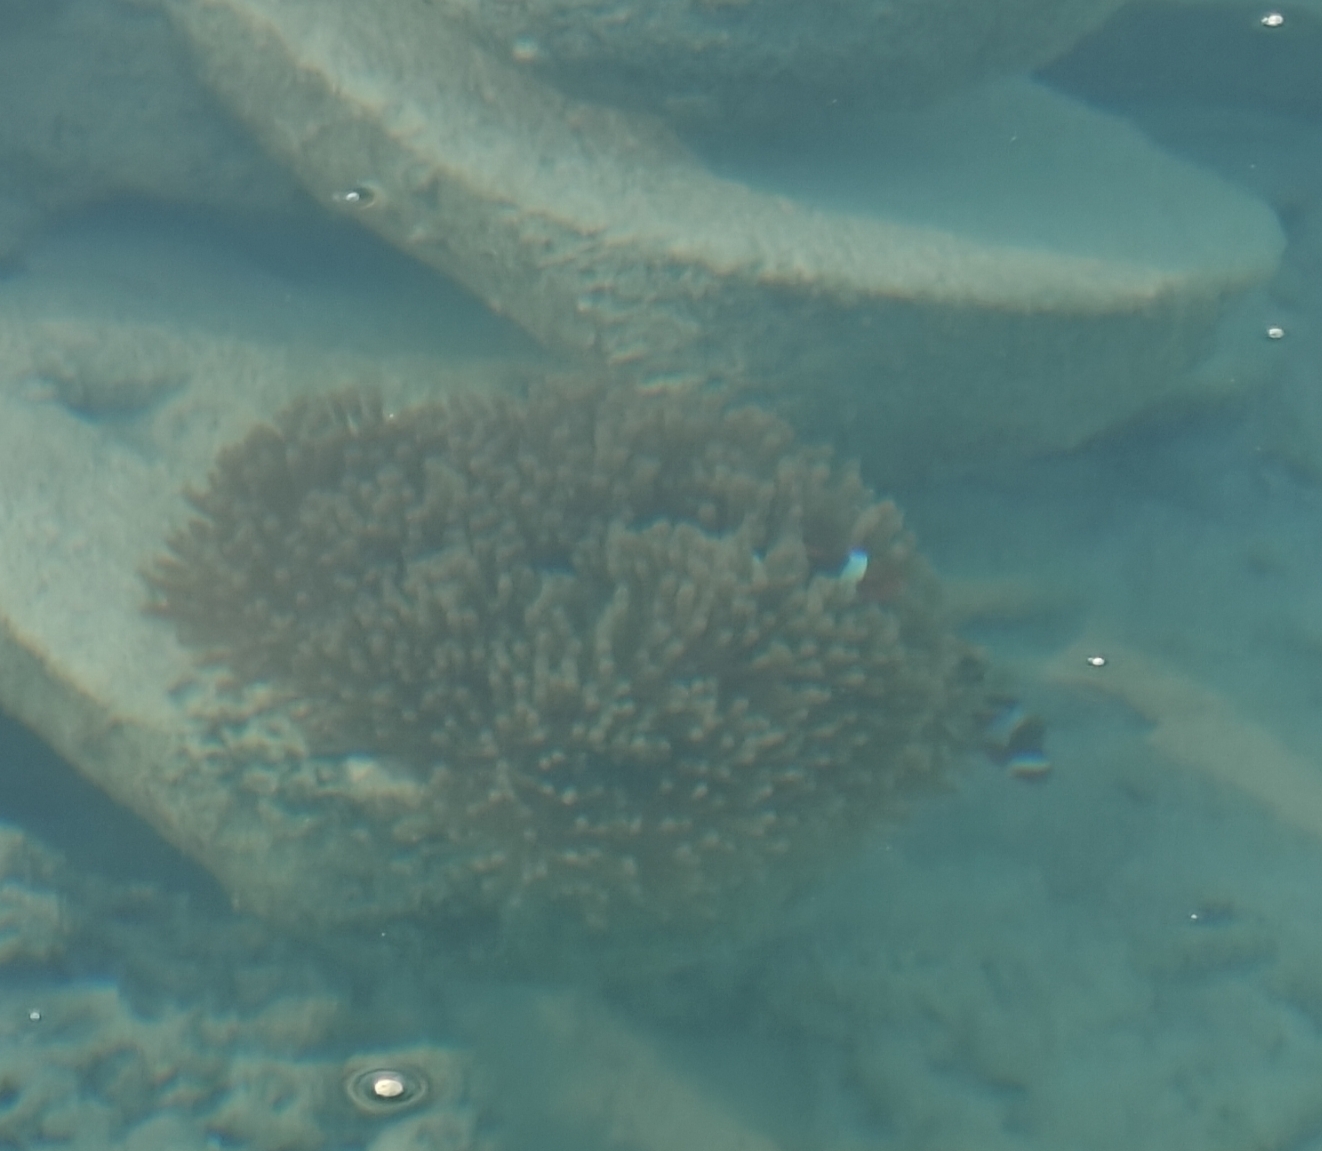
Amphiprion ocellaris (Ocellaris Anemonefish)